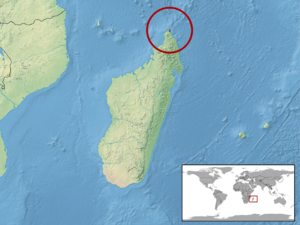
Madascincus arenicola est une espèce de sauriens de la famille des Scincidae.